Marie-Hortense Fiquet

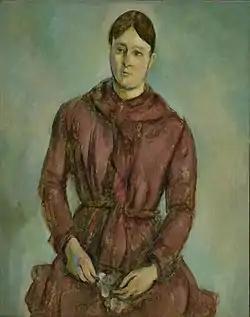
Paul Cézanne (1839–1906), "Hortense Cézanne in a Red Dress," c.1890, São Paulo Museum of Art

Marie-Hortense Fiquet Cézanne (22 April 1850 – 1922) was a French artists' model. She is best known for her marriage to Paul Cézanne and the 27 portraits, mostly in oil, he painted of her between 1869 and the late 1890s.